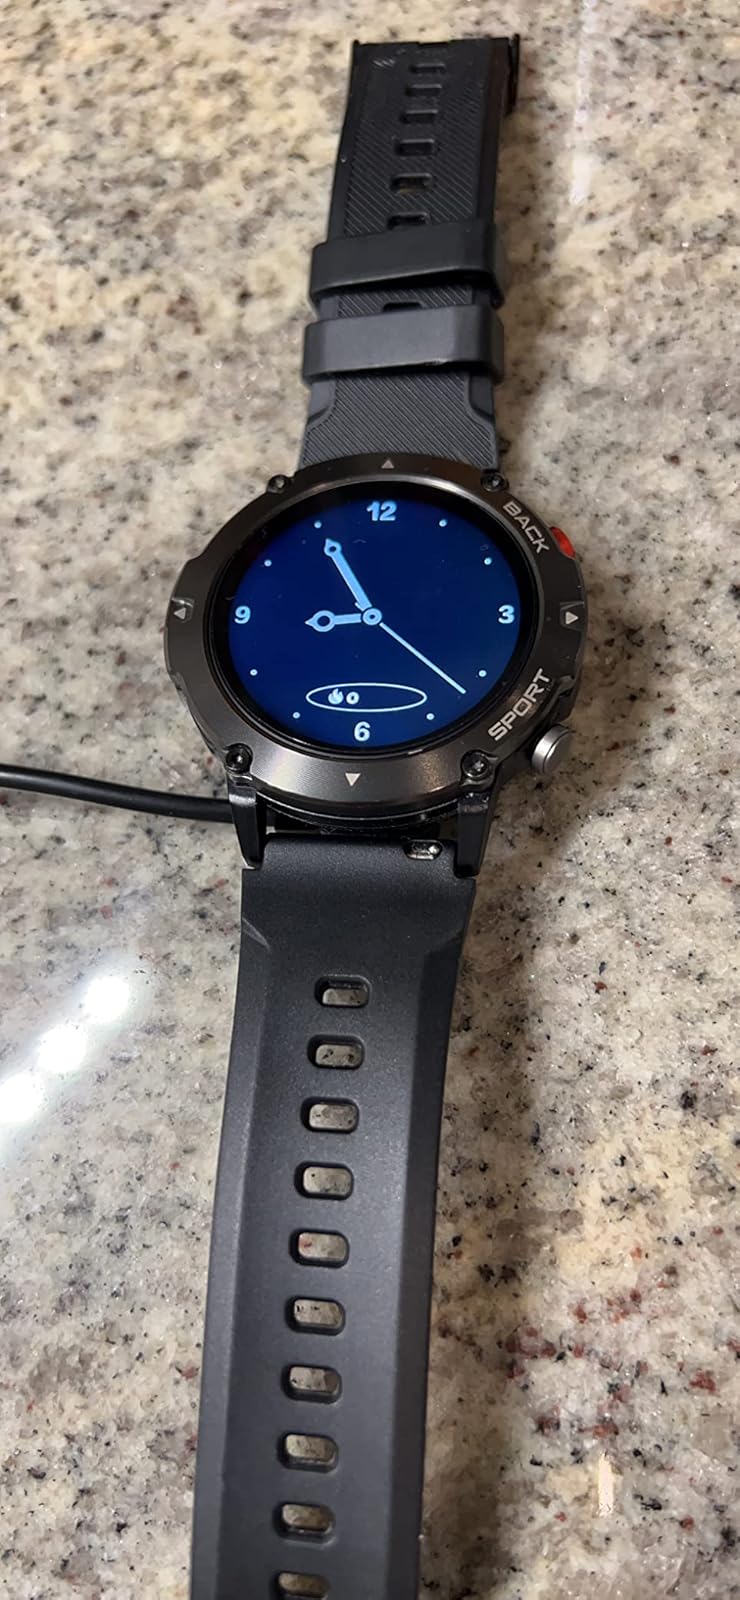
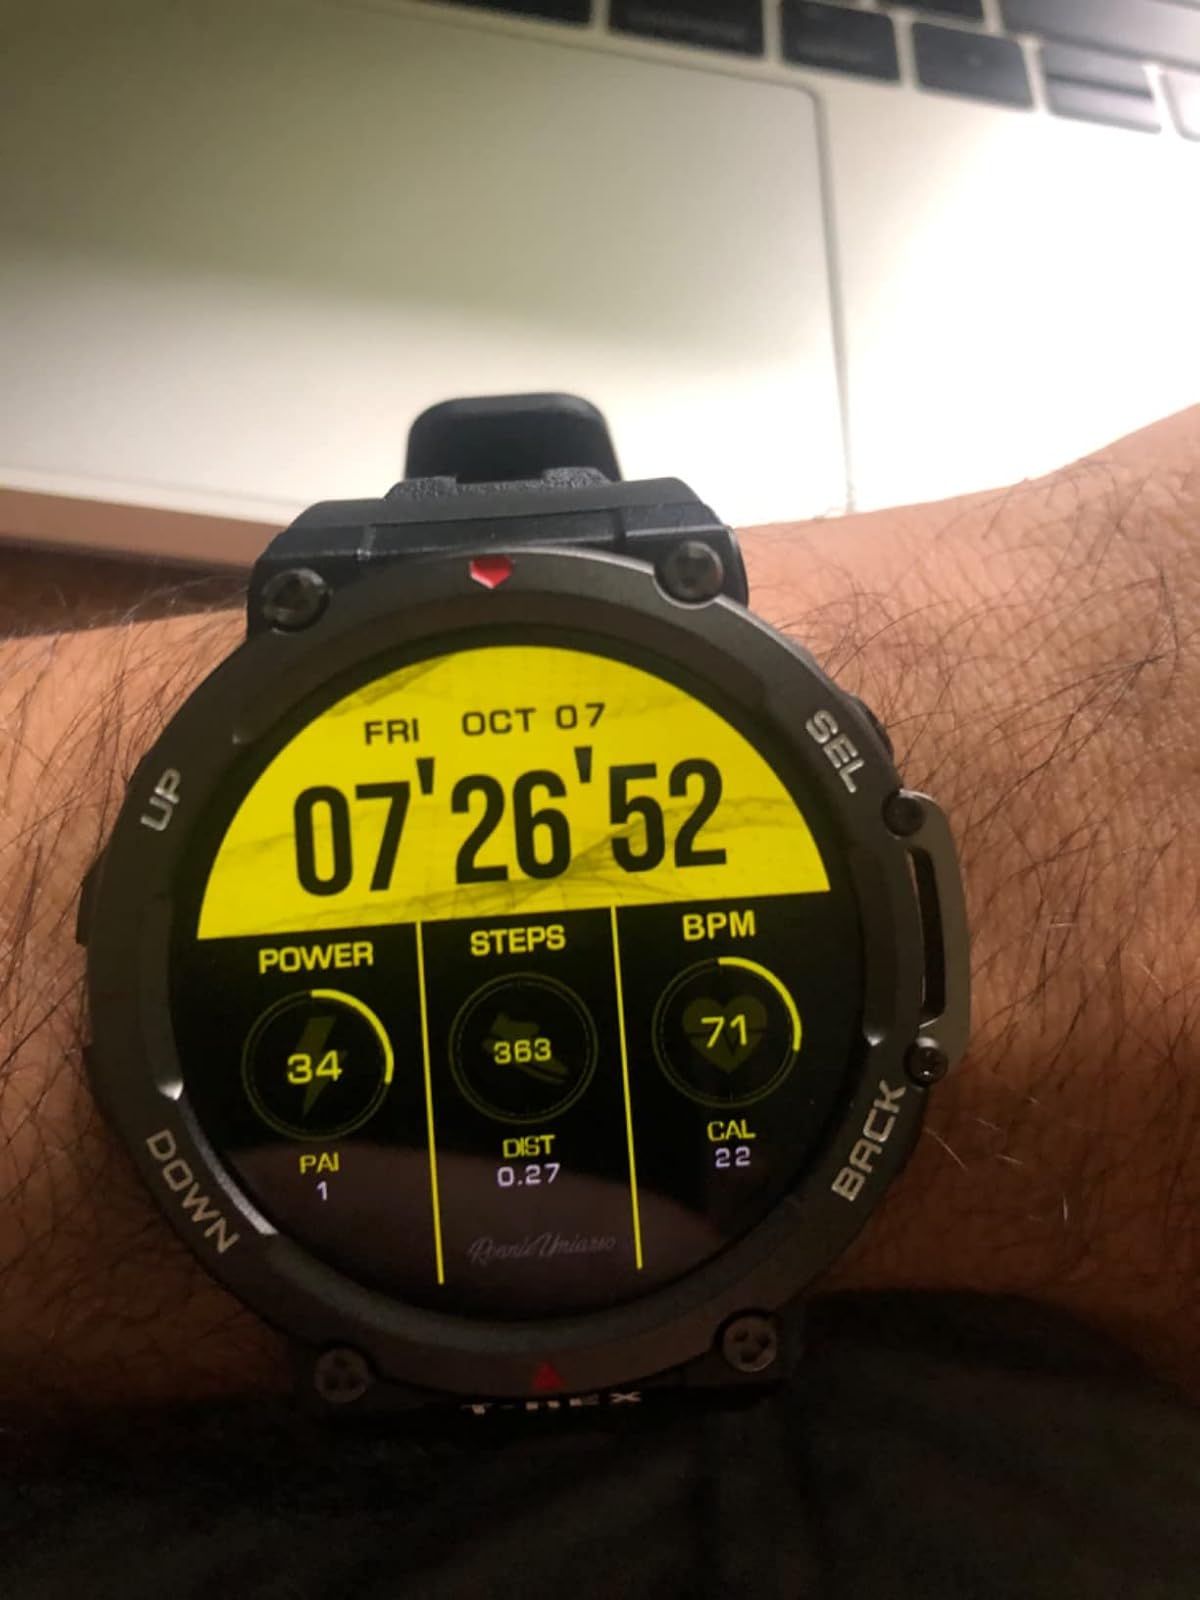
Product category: smartwatch
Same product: no